Liverpool Town Hall

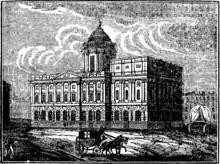
A neoclassical building seen from an angle. It has two storeys and a dome on a high drum. A horse and cart pass in front of it and to the right of the hall is a covered wagon

The very last act of the American Civil War was when Captain Waddell walked up the steps of the town hall in November 1865 with a letter to present to the mayor surrendering his vessel, the CSS "Shenandoah", to the British government.